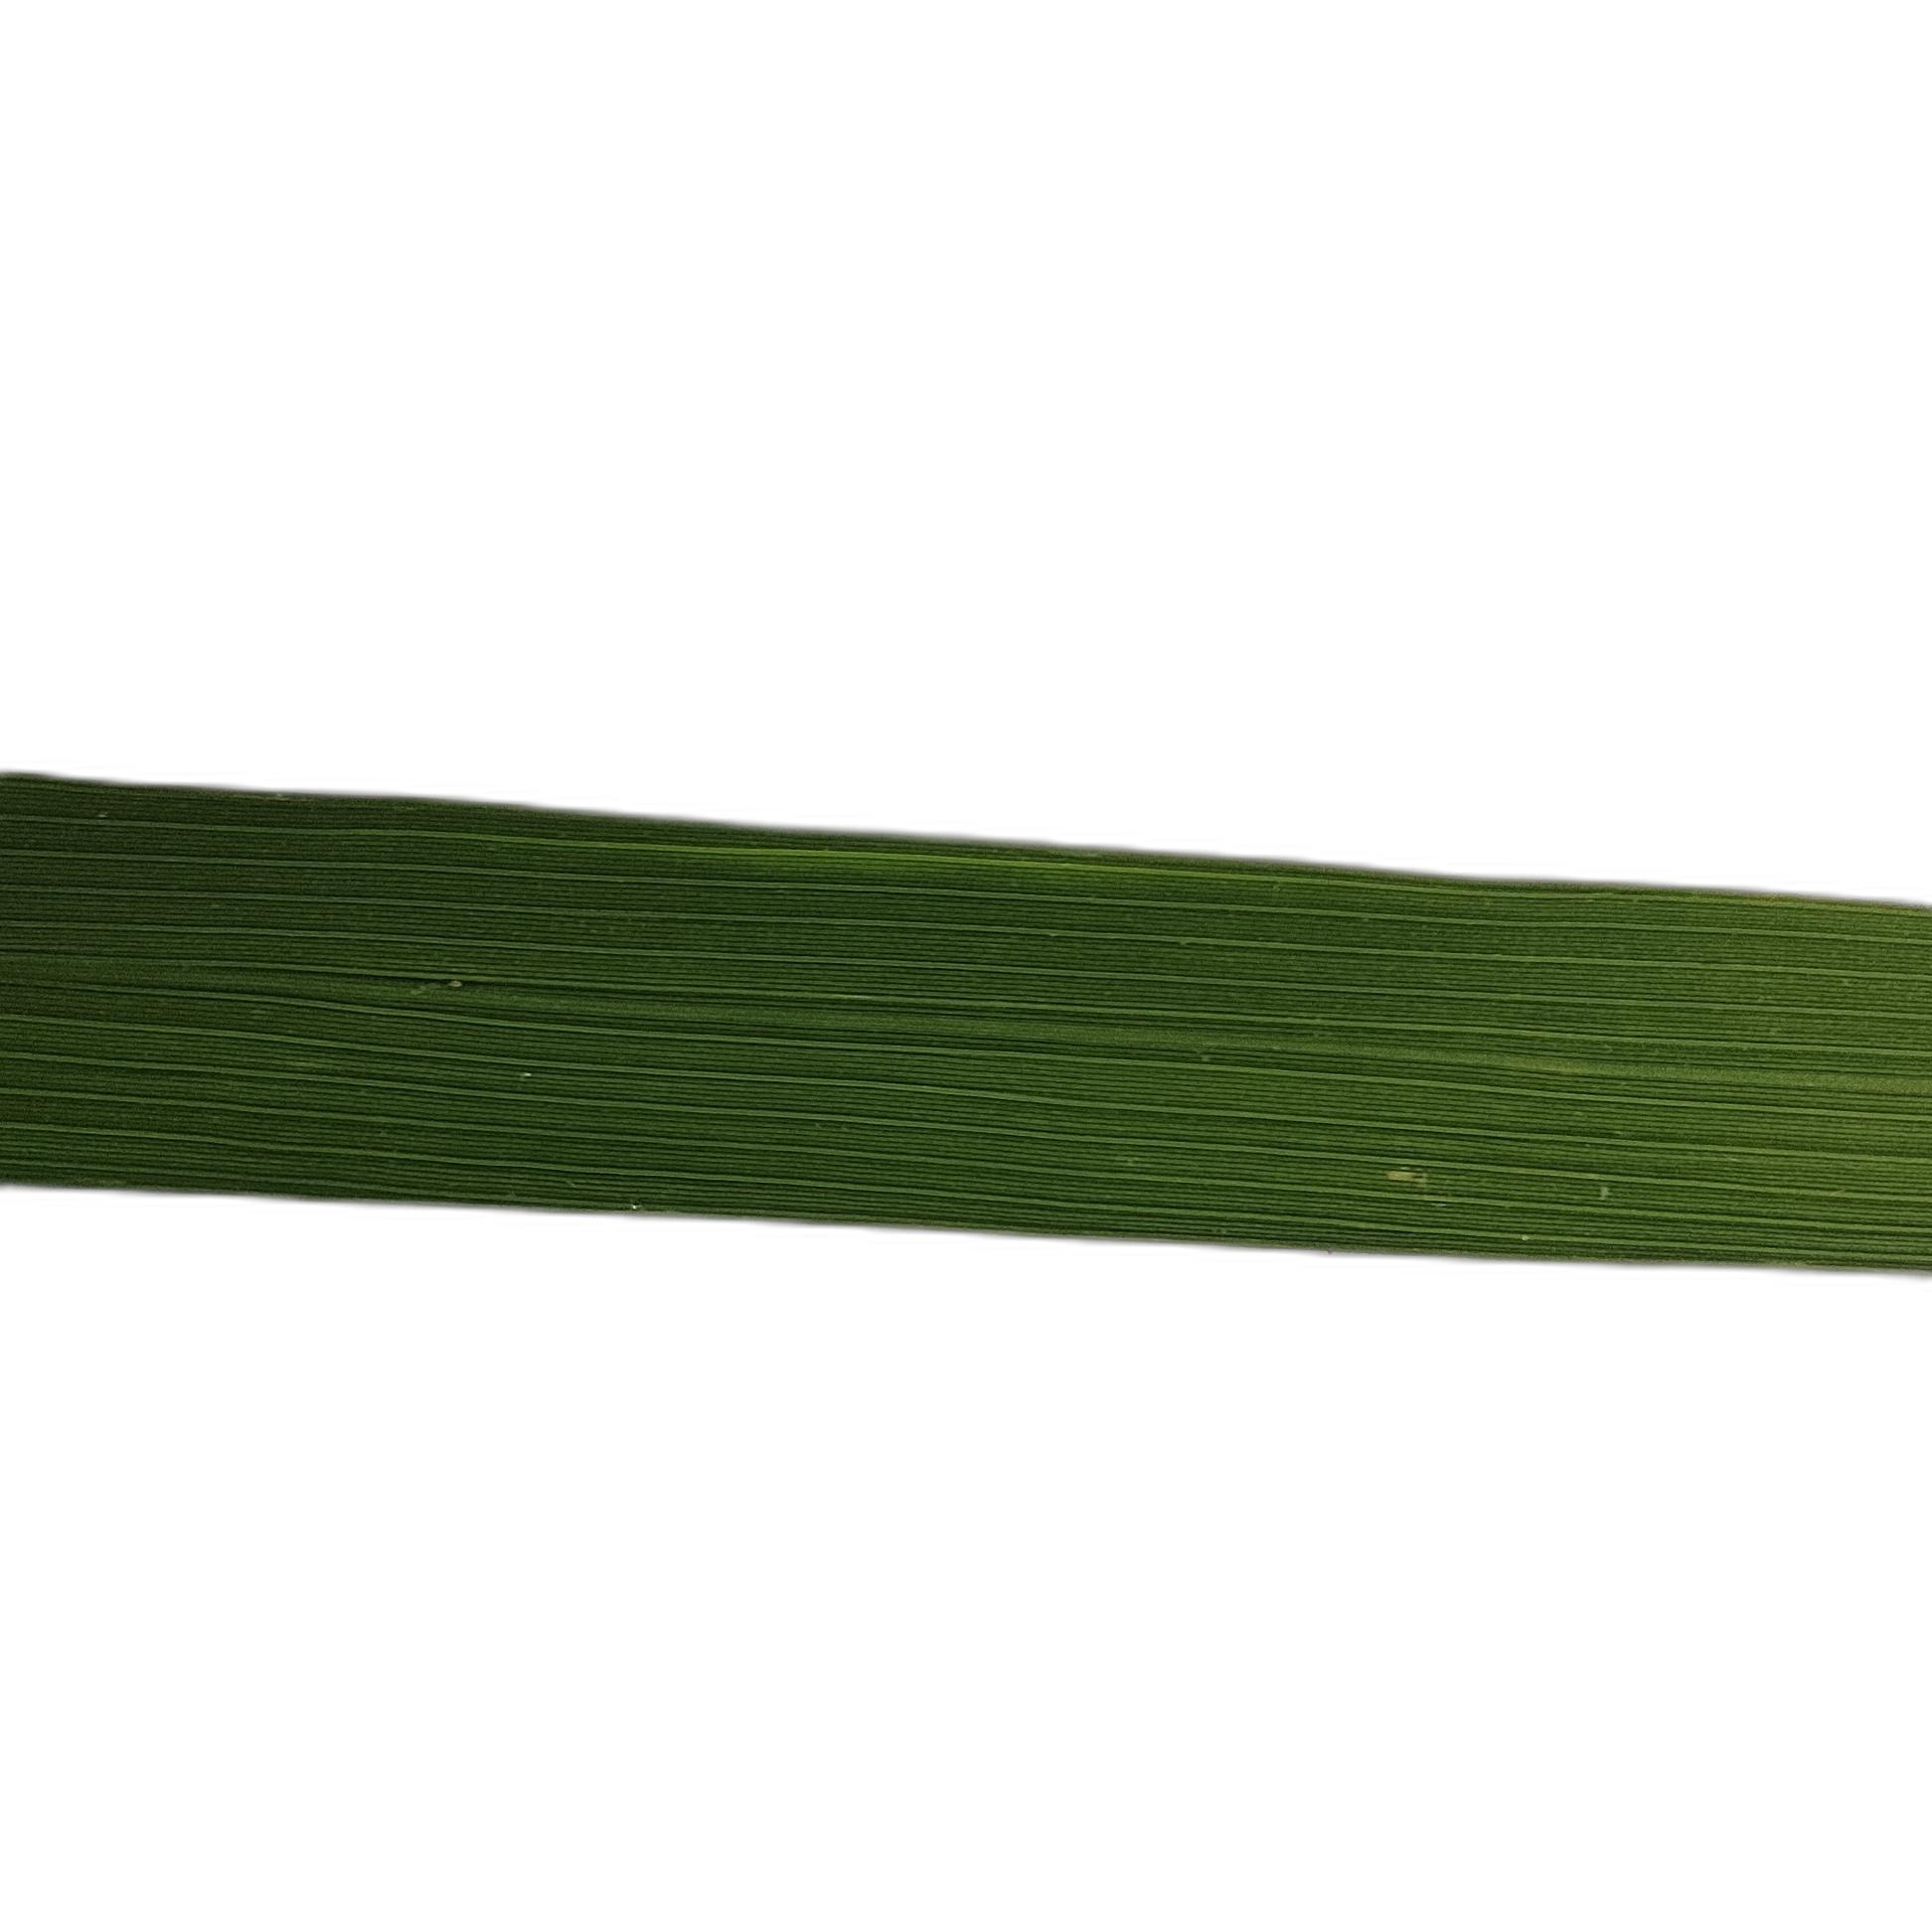
Label: Healthy